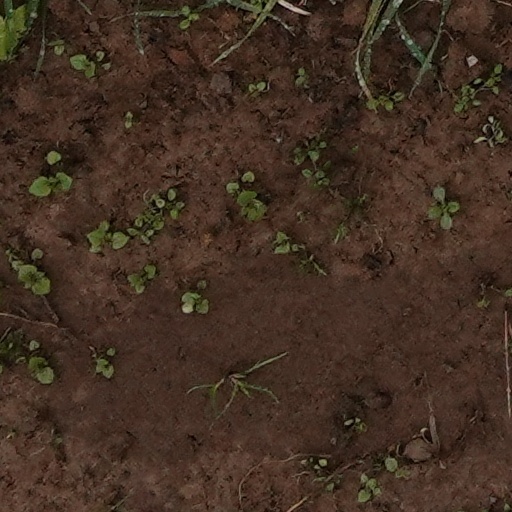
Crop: wheat